Frank Losee

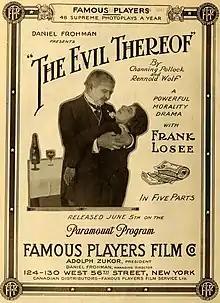

Losee began as a professional actor with Hooley's Stock company, and he went on to act with several stock theater groups.